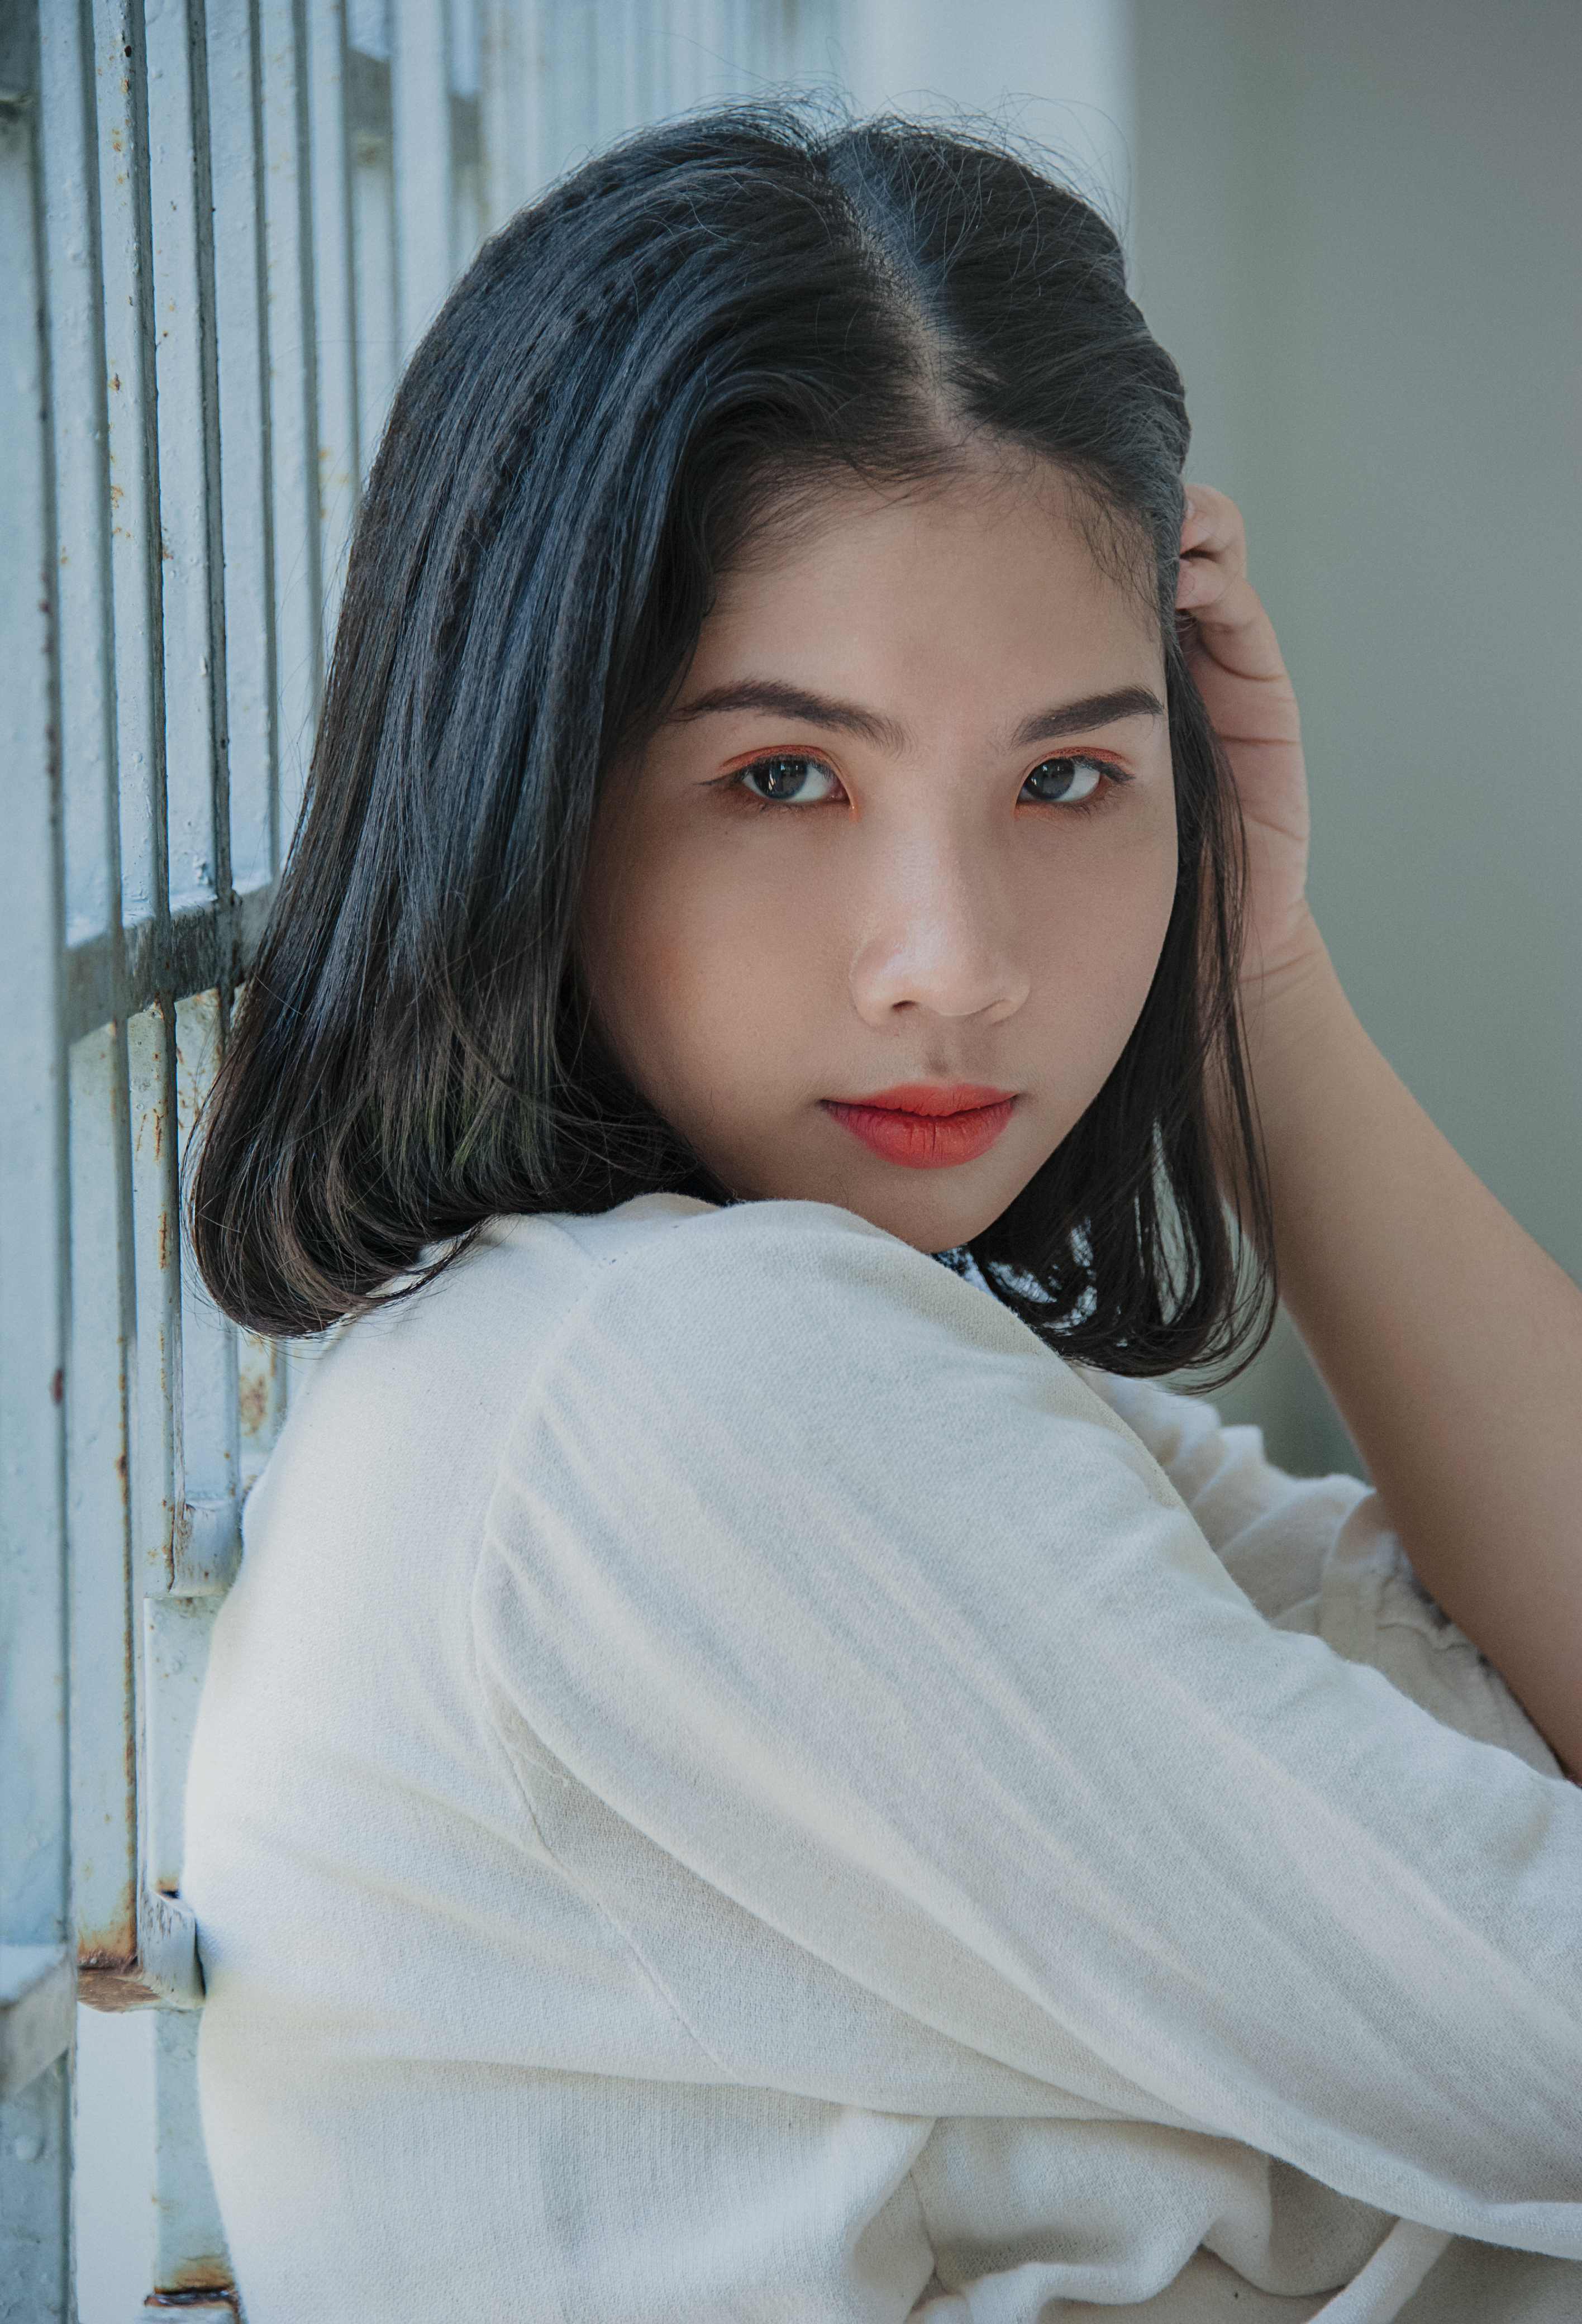
love, cute, portrait, beautiful, happy, girl, art, beauty, human hair color, lady, model, eye, black hair, photo shoot, long hair, brown hair, lip, portrait photography